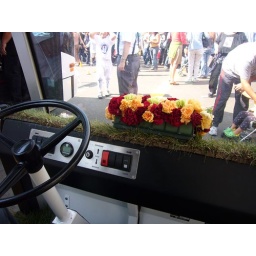
flowers and grass in the "Green" golf cart